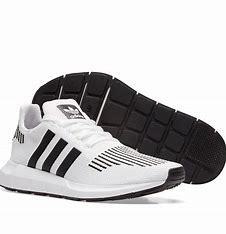
Brand: Adidas
Model: Swift Run